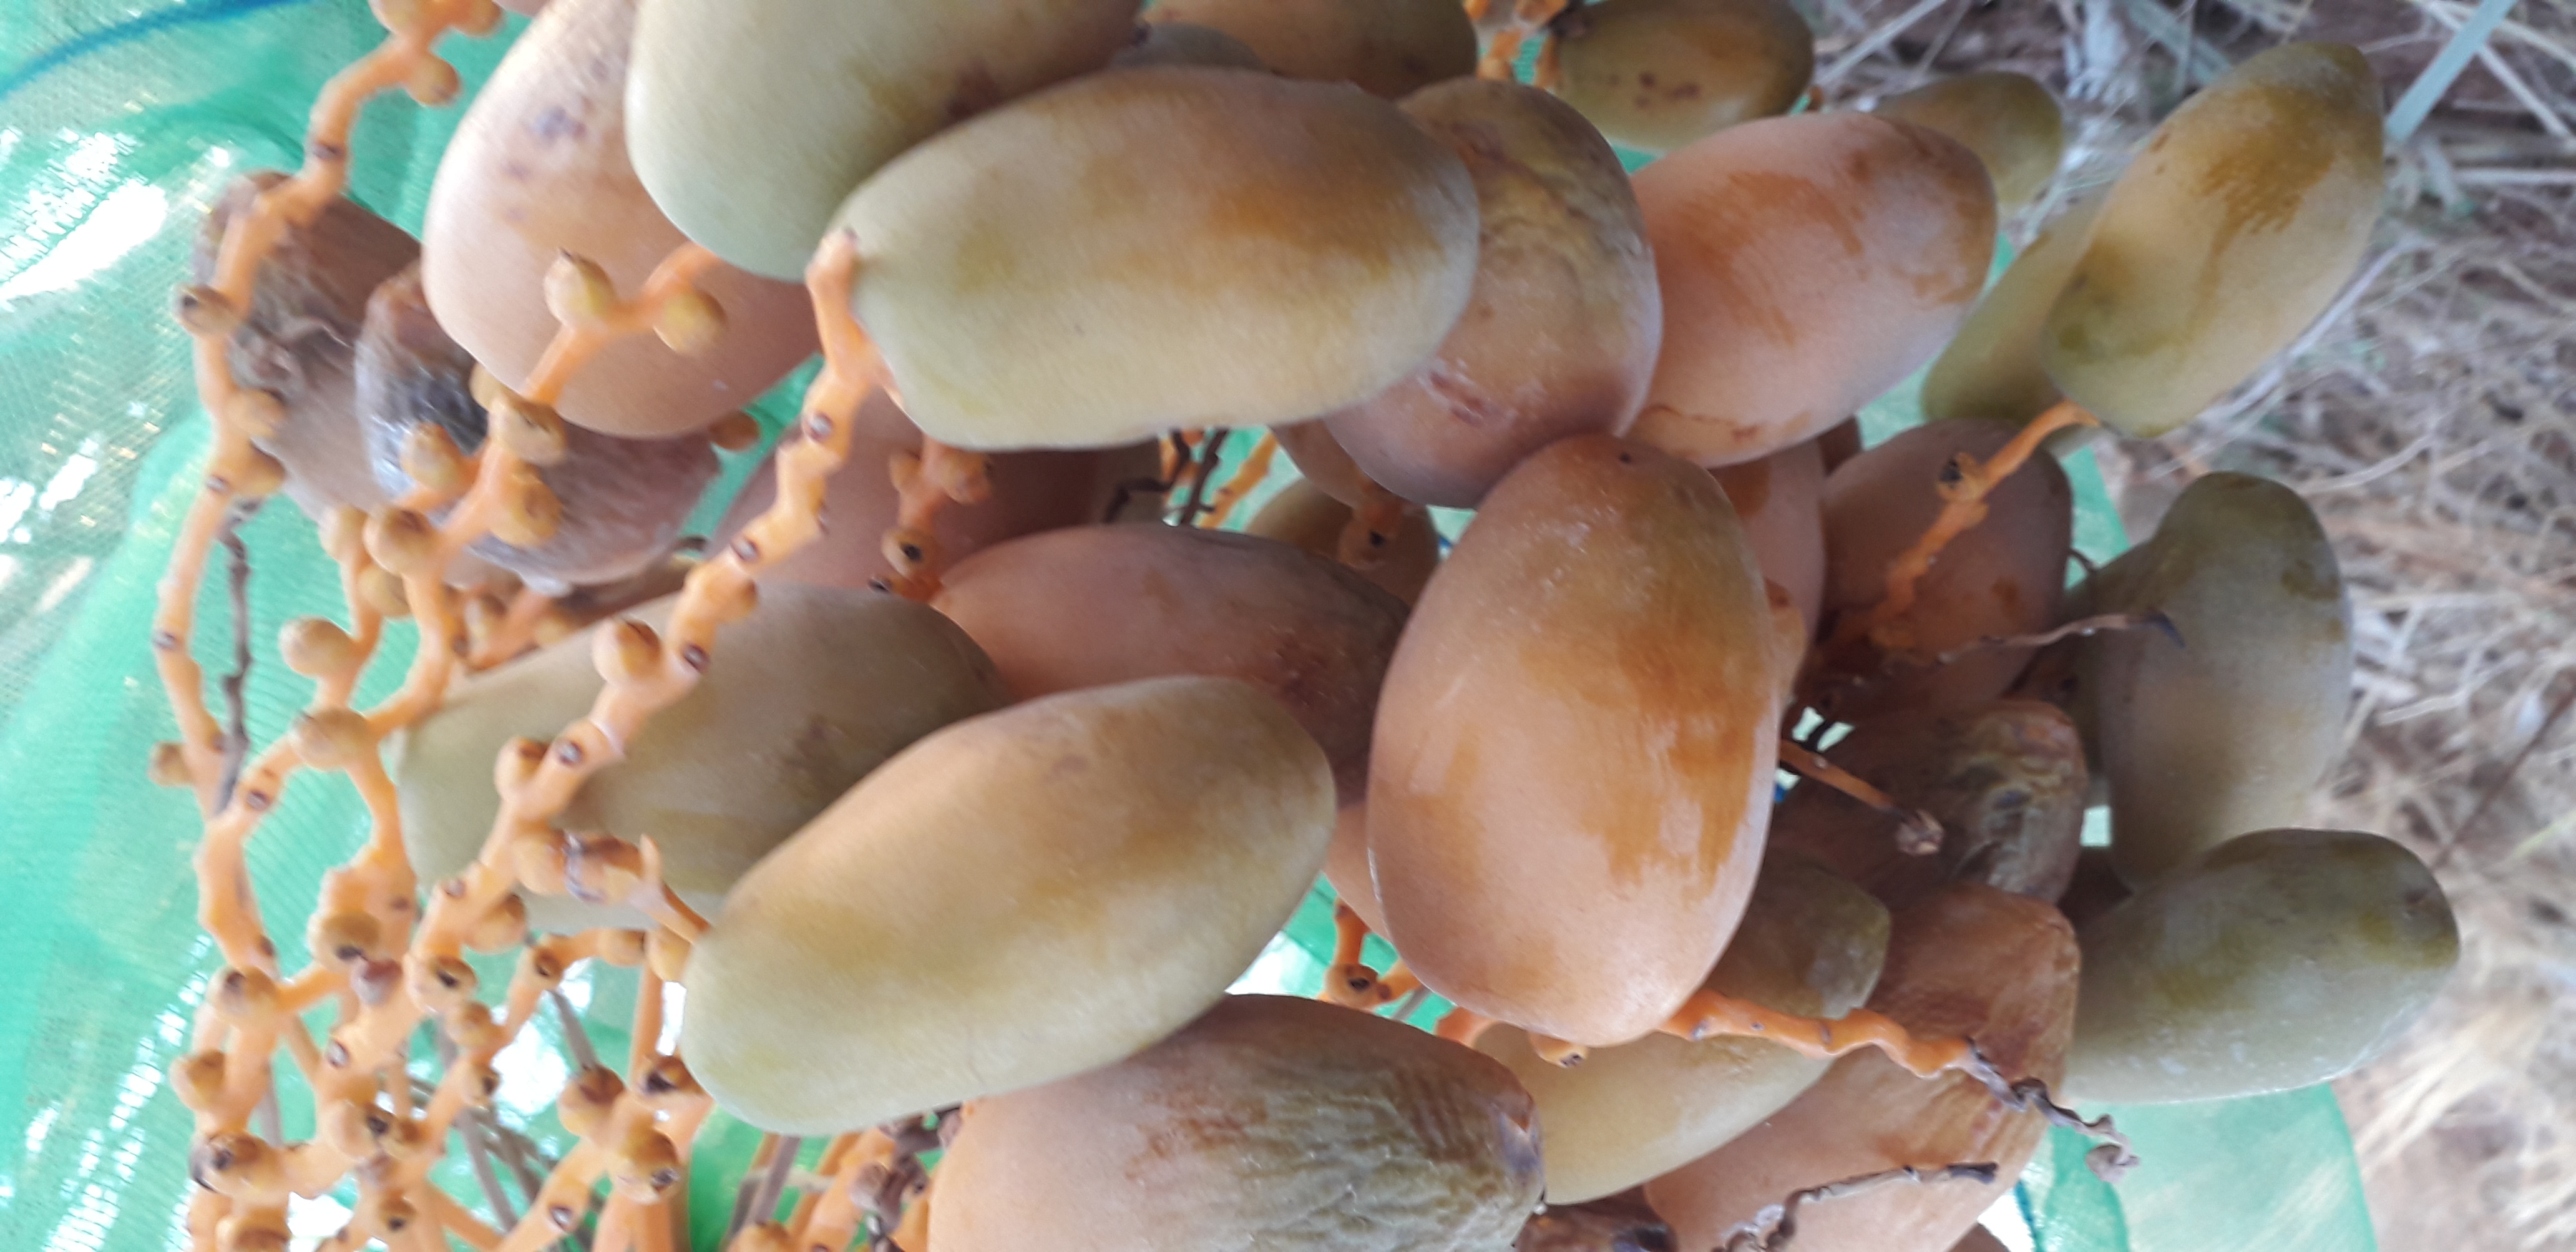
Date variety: Boumajhoul